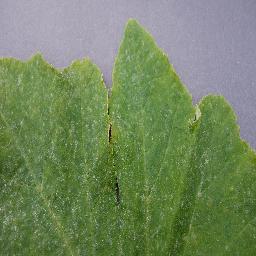
Label: Squash___Powdery_mildew